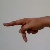
The image shows a hand gesture representing the letter 'P' in Indian Sign Language.